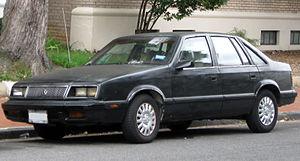
La Chrysler LeBaron était à l'origine une voiture de luxe des années 1930. Son châssis fabriqué par Chrysler a été partagé avec d'autres voitures de luxe de l'époque, tels que Lincoln et Packard.